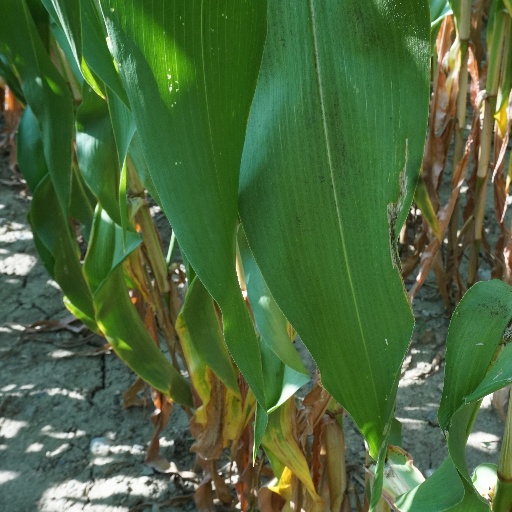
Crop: maize; corn